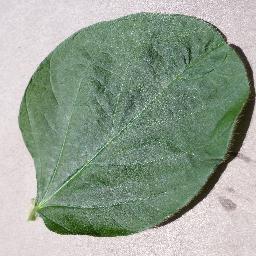
Label: Soybean___healthy